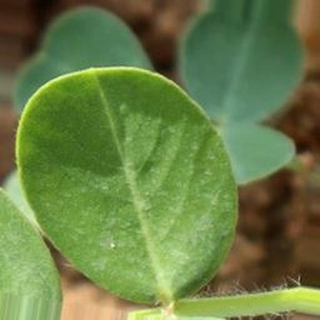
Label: healthy_groundnut